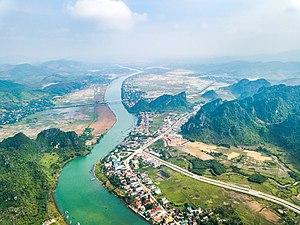
Les grottes du parc de Phong Nha-Ke Bang